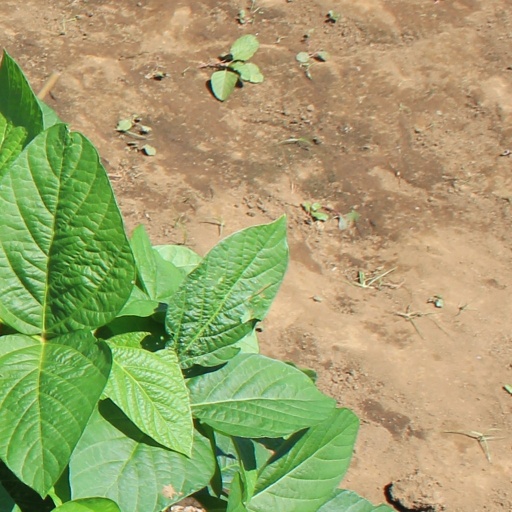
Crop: soybean